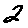
Label: 2